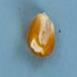
Maize quality: Bad